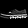
Label: Sneaker